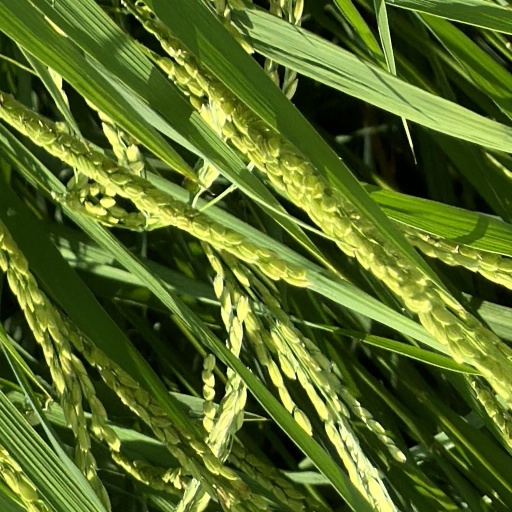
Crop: rice